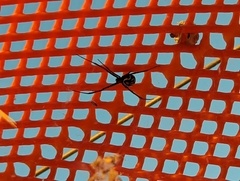
Species: Lactrodectus_hesperus